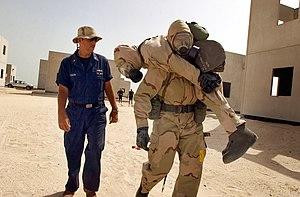
Le dégagement d'urgence est la mobilisation d'une victime lorsque celle-ci est soumise à un danger